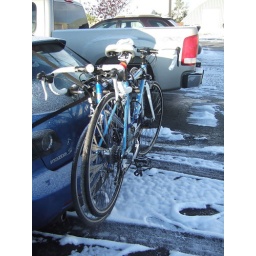
Our new bikes were horribly frozen on the road trip when we hit some ridiculous cold near Billings, MT